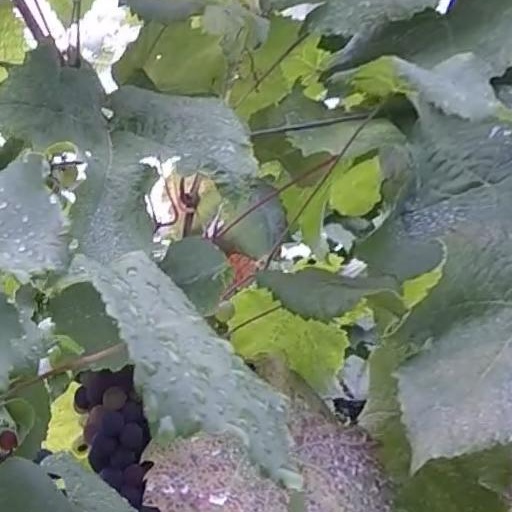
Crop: grape